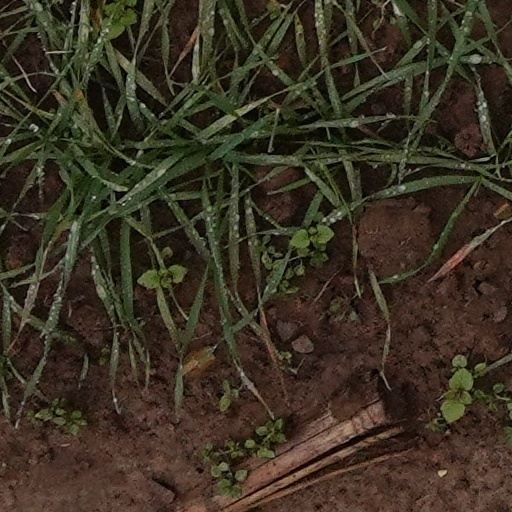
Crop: wheat